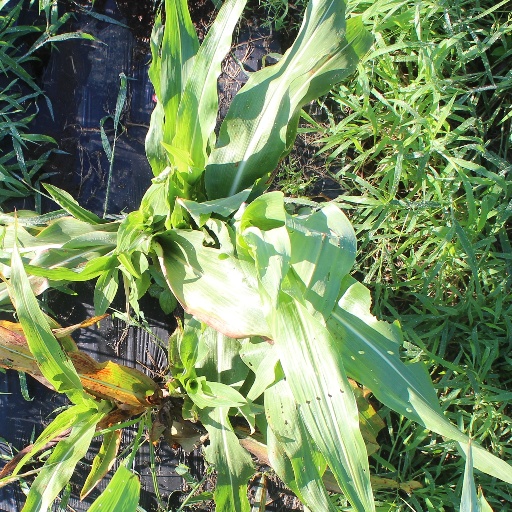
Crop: sorghum